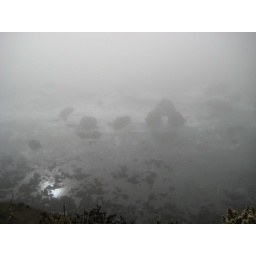
rock formations along Hwy1 near Fort Brag, central California coast